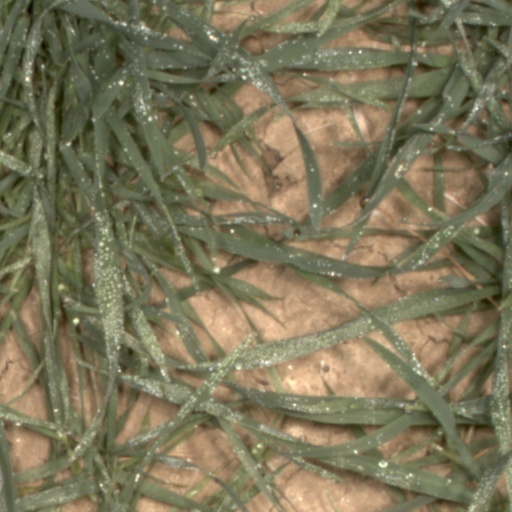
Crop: wheat